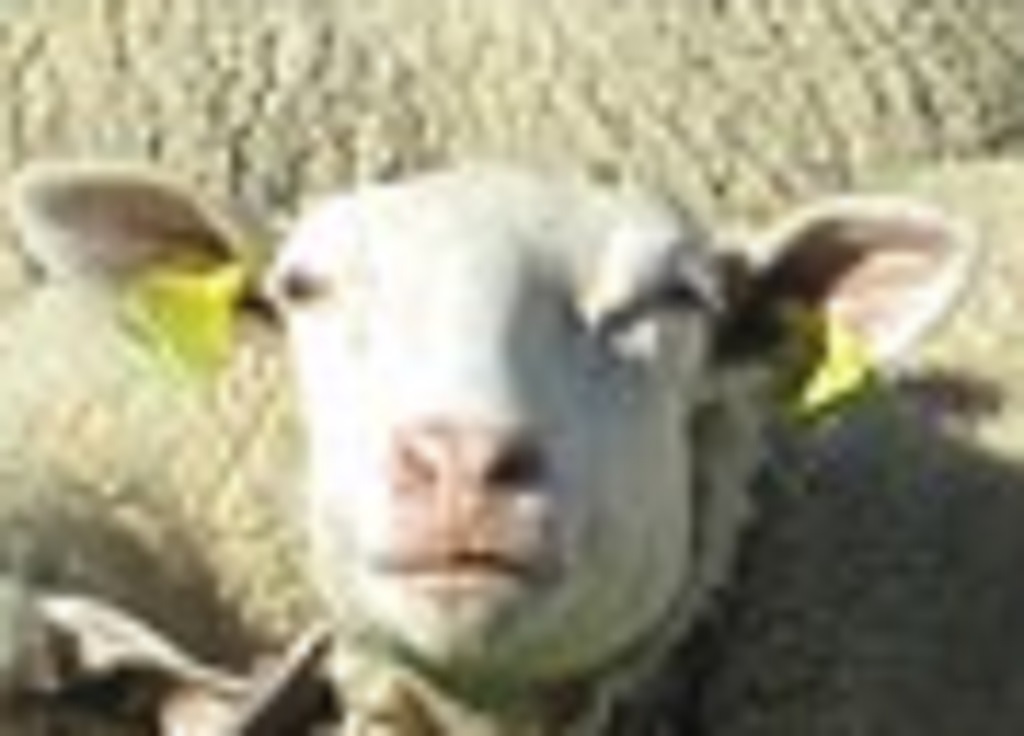
Label: no pain